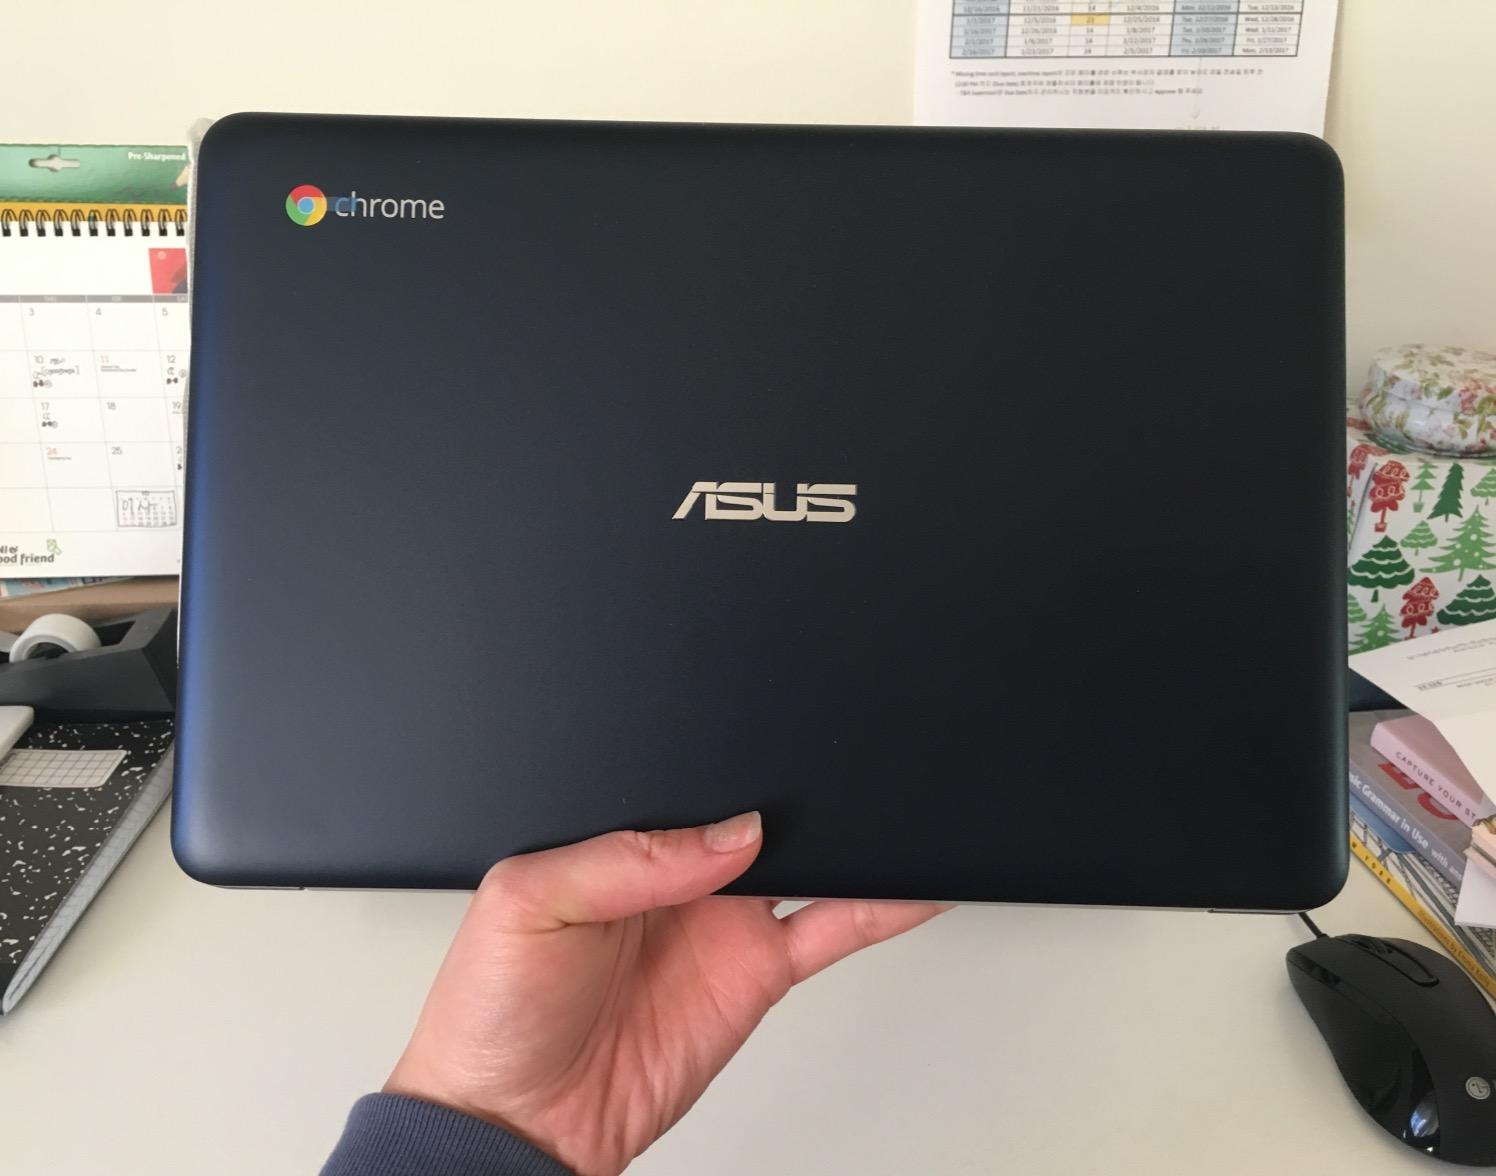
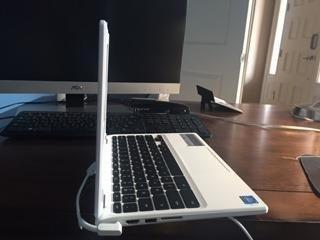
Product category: laptop
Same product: no